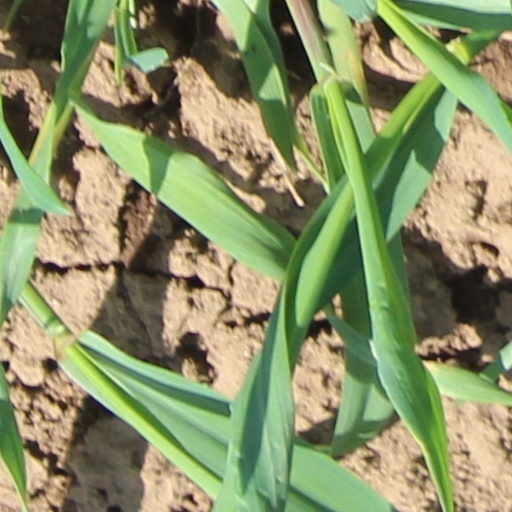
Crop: wheat